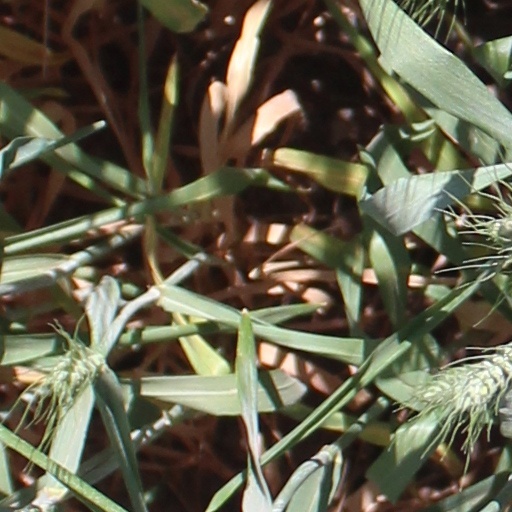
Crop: wheat